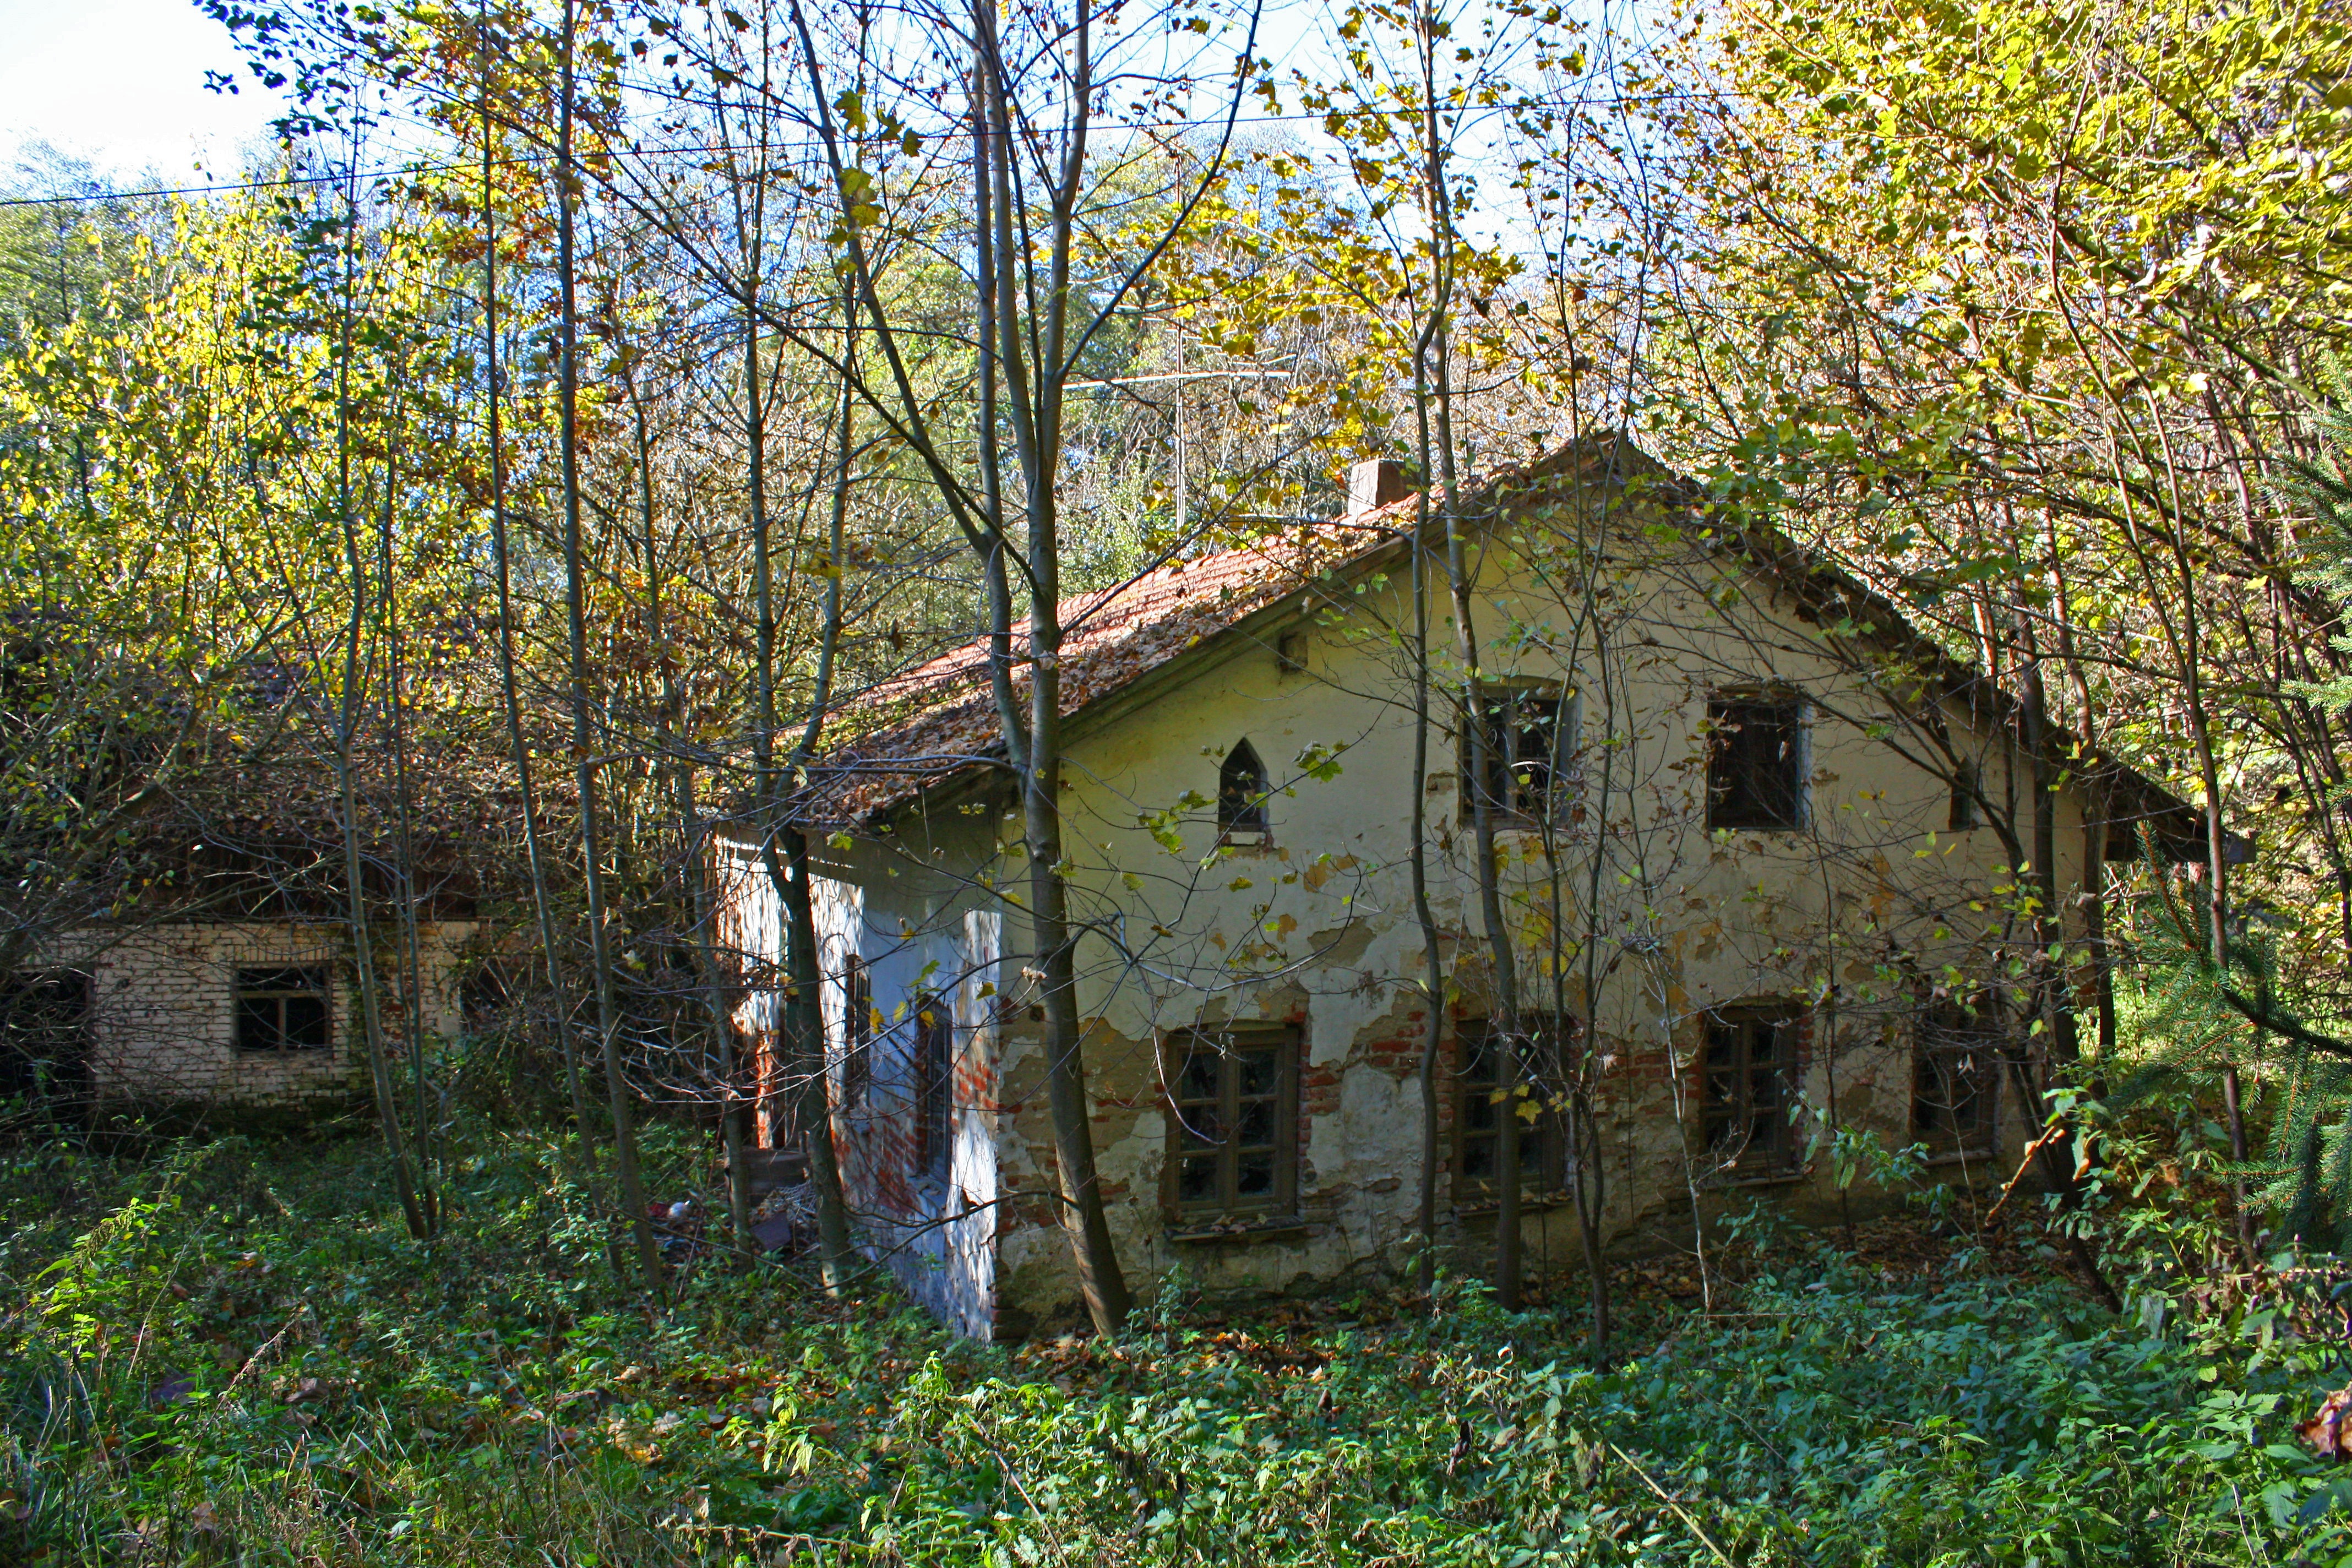
forest, farm, house, building, home, village, shack, cottage, autumn, property, ruin, farmhouse, estate, woodland, haunting, rural area, witch's house